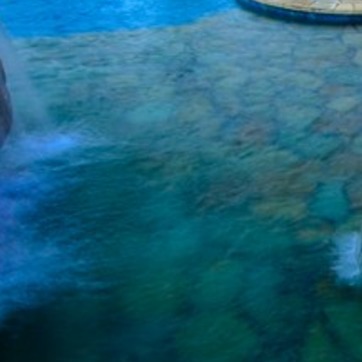
Material: water